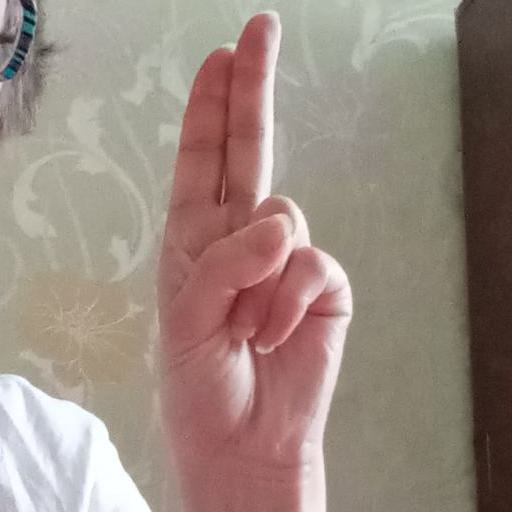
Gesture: two_up